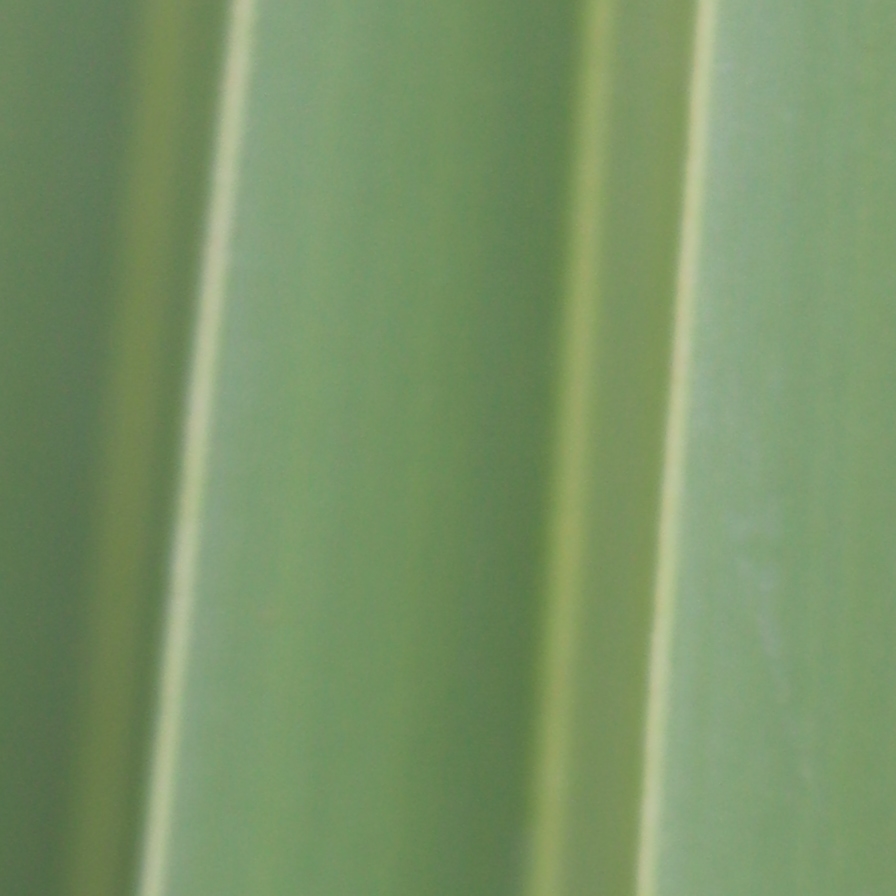
Label: Healthy